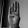
ASL letter: B